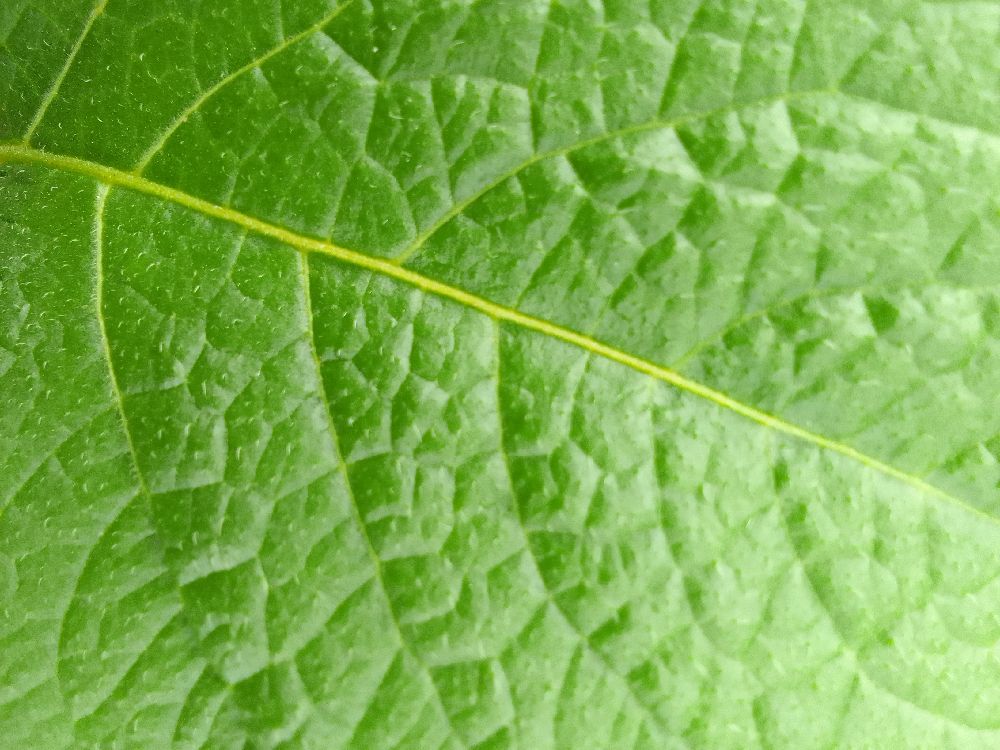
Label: Healthy